DeYoung Red Diamond

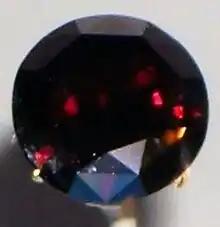
DeYoung Red Diamond

The DeYoung Red Diamond is a 5.03-carat unmounted rare red diamond. It is the third-largest red diamond in the world, and the only one on public display. Sydney DeYoung (for whom the diamond is named) obtained the diamond, which was mistaken for a garnet, at a flea market. The diamond was given to the Smithsonian Institution after DeYoung's death in 1986.